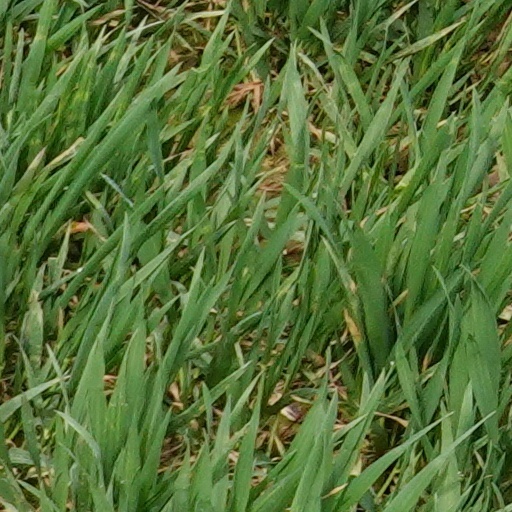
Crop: wheat